Lal Bahadur Shastri

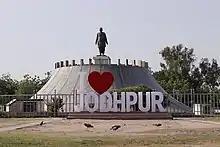
Shastri Circle Jodhpur

Shastri is regarded as one of the most respected prime ministers of India. He was a secularist who refused to mix religion with politics. In a public meeting held at the Ram Lila grounds in Delhi, a few days after the ceasefire, he complained about a BBC report which claimed that Shastri's identity as a Hindu meant that he was ready for a war with Pakistan. He stated: